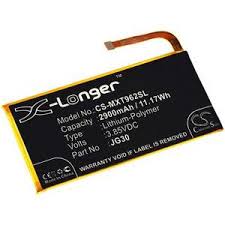
Waste category: battery